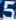
Number: 5